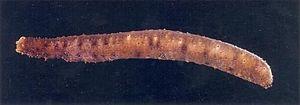
Holothuria est un genre d'holothuries de la famille des Holothuriidae.
Holothuria (Semperothuria) est un sous-genre de concombre de mer de la famille des Holothuriidae.